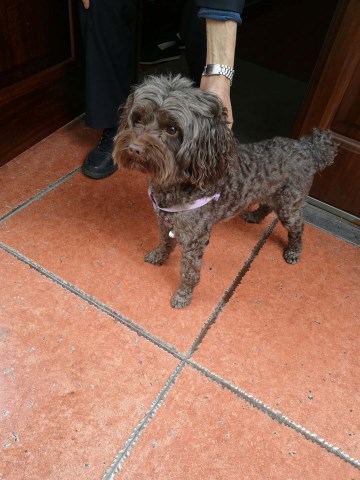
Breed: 2925-n000114-toy_poodle